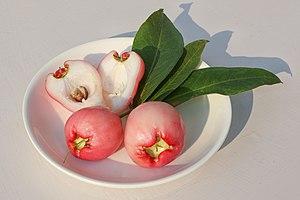
Fruit du Syzygium samarangense (Jamalac) dans une assiette, avec une section.
Le jamalac, jamalaquier ou jambose, en nom binominal Syzygium samarangense, est une espèce d’arbres fruitiers tropicaux de la famille des Myrtaceae, originaire de Semarang en Indonésie. Il peut atteindre 10 mètres de hauteur.